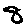
Label: 8